List of Farm to Market Roads in Texas (2400–2499)

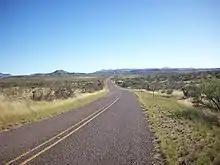
Ranch to Market Road 2424 from the foothills of the Apache Mountains looking south toward Kent, Texas in the distance. In the far distance are the Davis Mountains.

Ranch to Market Road 2424 begins at Interstate 10 in Kent. The road, known as Cessna Street, crosses the Union Pacific Railroad, and goes north through Kent. It runs parallel to the Kent Draw, intersecting with Iron Mountain Road at about the 5 mile mark. It continues northwest, crossing Hurds Pass Draw and intersecting with several ranch roads, before ending at Jones-Kent Road. The road continues as Jones-Kent Road. Road 2424 has the town's only store, Kent Mercantile, which includes a gas station. The mercantile store was closed in January 2011. The post office is still open, serving the nearby ranch community. There is only one family left in Kent.